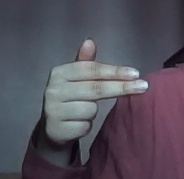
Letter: ghain